Pre-Cabraline history of Brazil

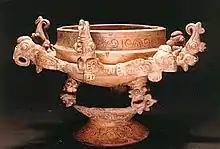
Ceramics produced by ancient complex societies that lived in the region of Santarém, Pará. Museum of Archeology and Ethnology of the University of São Paulo

Luzia is the name of the oldest human fossil found in the Americas. Charcoal near the fossilized remains was dated to about 11,000 years before present. Found by French archaeologist Annette Laming-Emperaire in the 1970s at the archaeological site of Lapa Vermelha, in the municipality of Lagoa Santa (Minas Gerais), the fossil of this prehistoric woman contributes to reigniting an old debate about the origins of humans in the Americas. According to paleoanthropologist Walter Neves, responsible for naming the fossil, the morphology of Luzia's skull would bring her closer to the current aborigins of Australia and natives of Africa.